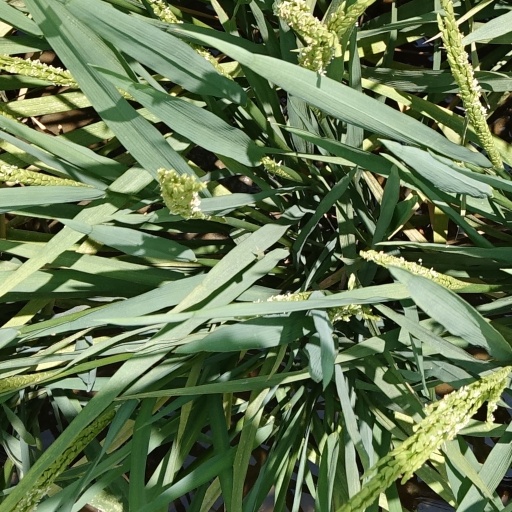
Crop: rice